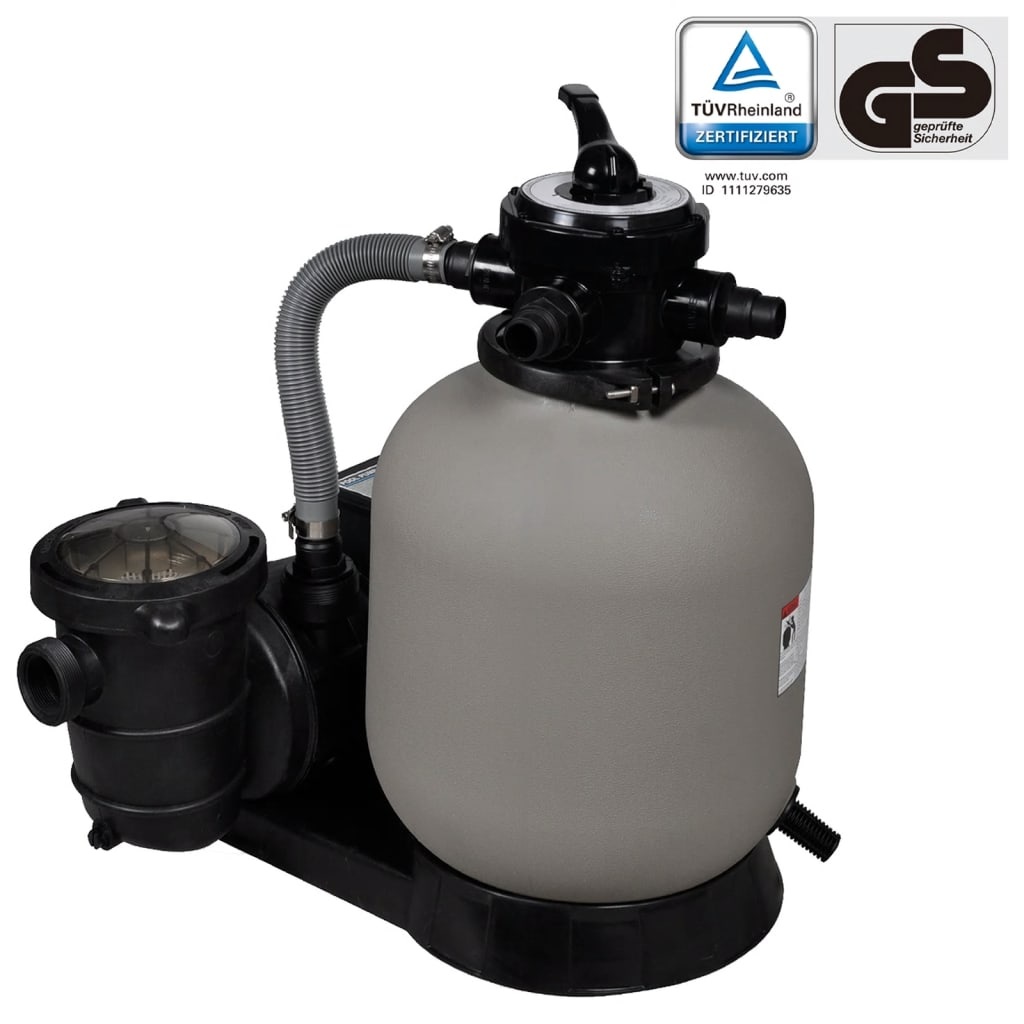
Pompa con Filtro a Sabbia 600 W 17000 l/h
Questa pompa con filtraggio a sabbia è progettata per aiutare a mantenere la piscina pulita e senza detriti. Il filtro a sabbia può filtrare 17000 L all'ora e dispone di un serbatoio del filtro resistente alla corrosione ed all'influenza acida dell'acqua della piscina clorata. Include anche un prefiltro aggiuntivo per mantenere lo sporco fuori dal filtro a sabbia grossa. Ha una valvola a più vie per un facile controllo e un manometro di facile lettura. Il design del morsetto flangia superiore consente una rotazione di 360 gradi per una facile installazione. Per un montaggio sicuro, questo set include una base fissabile. Grazie alla custodia in plastica rinforzata, questo filtro per pompa da piscina è impermeabile e durevole. E' compatibile con la maggior parte delle piscine fuori terra con un innesto da 3,8 cm. Nota: Può essere collegata sia con tubi di diametro 32 mm che di diametro 38 mm. Questo prodotto è certificato GS, dimostrando quindi che soddisfa i più elevati standard di sicurezza. Dimensioni: 350 x 502 x 655 mm (L x P x A) Alimentazione: 220-240 V~, 50 Hz Ingresso: 600 W Diametro del connettore di ingresso: 3,8 cm Diametro del filtro: 35,6 cm (14'') Massima prevalenza: 8 m Capacità massima di pompaggio: 17000 l/h Massima pressione di lavoro: 3,5 bar Temperatura ambientale adatta: 0-45? Flusso: 44 GPM /10 m³/h Con filtro aggiuntivo Richiede 27 kg di sabbia (non inclusa) Certificato GS IP: IPX5 Adatto per tubi con diametro di 32 mm o 38 mm Questo apparecchio non è destinato all'uso da parte di persone (compresi i bambini) con capacità fisiche, sensoriali o mentali ridotte, o con mancanza di esperienza e conoscenza, a meno che non abbiano ricevuto supervisione o istruzioni relative all'uso dell'apparecchio da una persona responsabile della loro sicurezza. Questo prodotto non è un giocattolo. Non permettere ai bambini di giocare con l'apparecchio.
Brand: Blurighe Store
Category: Home & Garden > Pool & Spa > Pool & Spa Accessories > Pool & Spa Filters